Mexican–American War

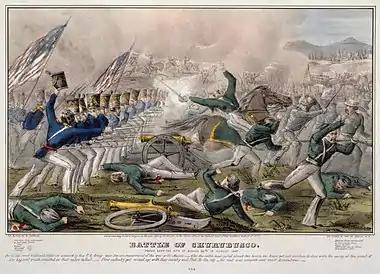
"Battle of Churubusco" by J. Cameron, published by Nathaniel Currier. Hand tinted lithograph, 1847. Digitally restored.

On June 25, Frémont's party arrived to assist in an expected military confrontation. San Francisco, then called Yerba Buena, was occupied by the Bear Flaggers on July 2. On July 5, Frémont's California Battalion was formed by combining his forces with many of the rebels.